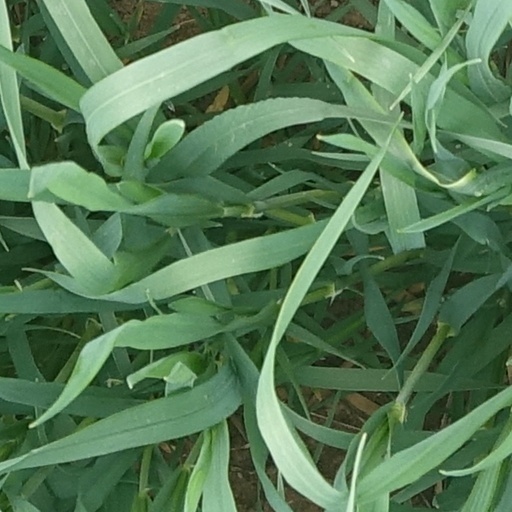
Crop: wheat